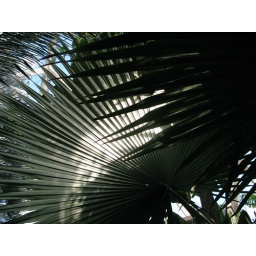
palms against the blue sky